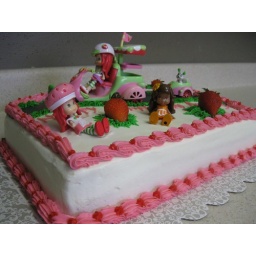
1/4 sheet cake- white cake with buttercream frosting, with fresh strawberries in the middle. Strawberry Shortcake theme.